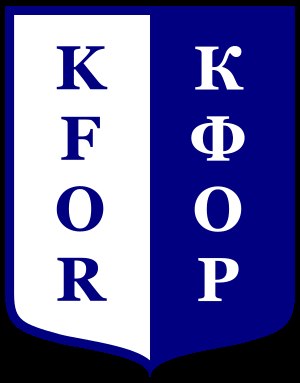
KFOR
KFOR´s ærmemærke
KFOR er forkortelse for Kosovo FORce. KFOR er en NATO-ledet international militærstyrke/stabiliseringsstyrke med bidrag fra NATO- og andre lande, hvis formål er at stabilisere og opretholde fred og sikkerhed i den nu selvstændige statsdannelse Republika e Kosovës, som tidligere var den serbiske provins Kosovo.